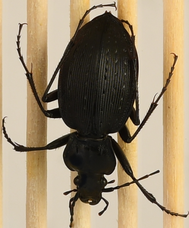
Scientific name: Carabus goryi
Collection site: Great Smoky Mountains National Park NEON (GRSM), plot GRSM_012